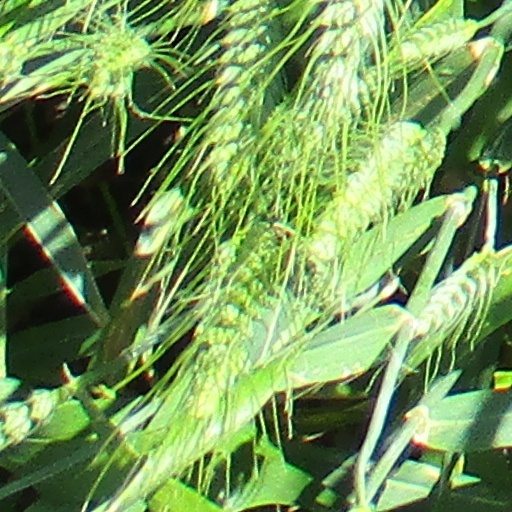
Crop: wheat